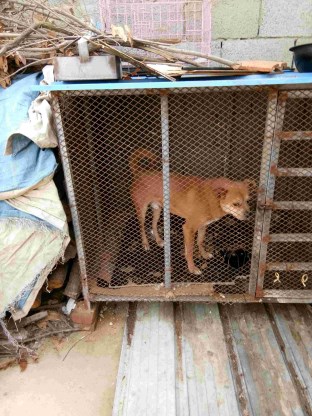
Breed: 3336-n000121-chinese_rural_dog